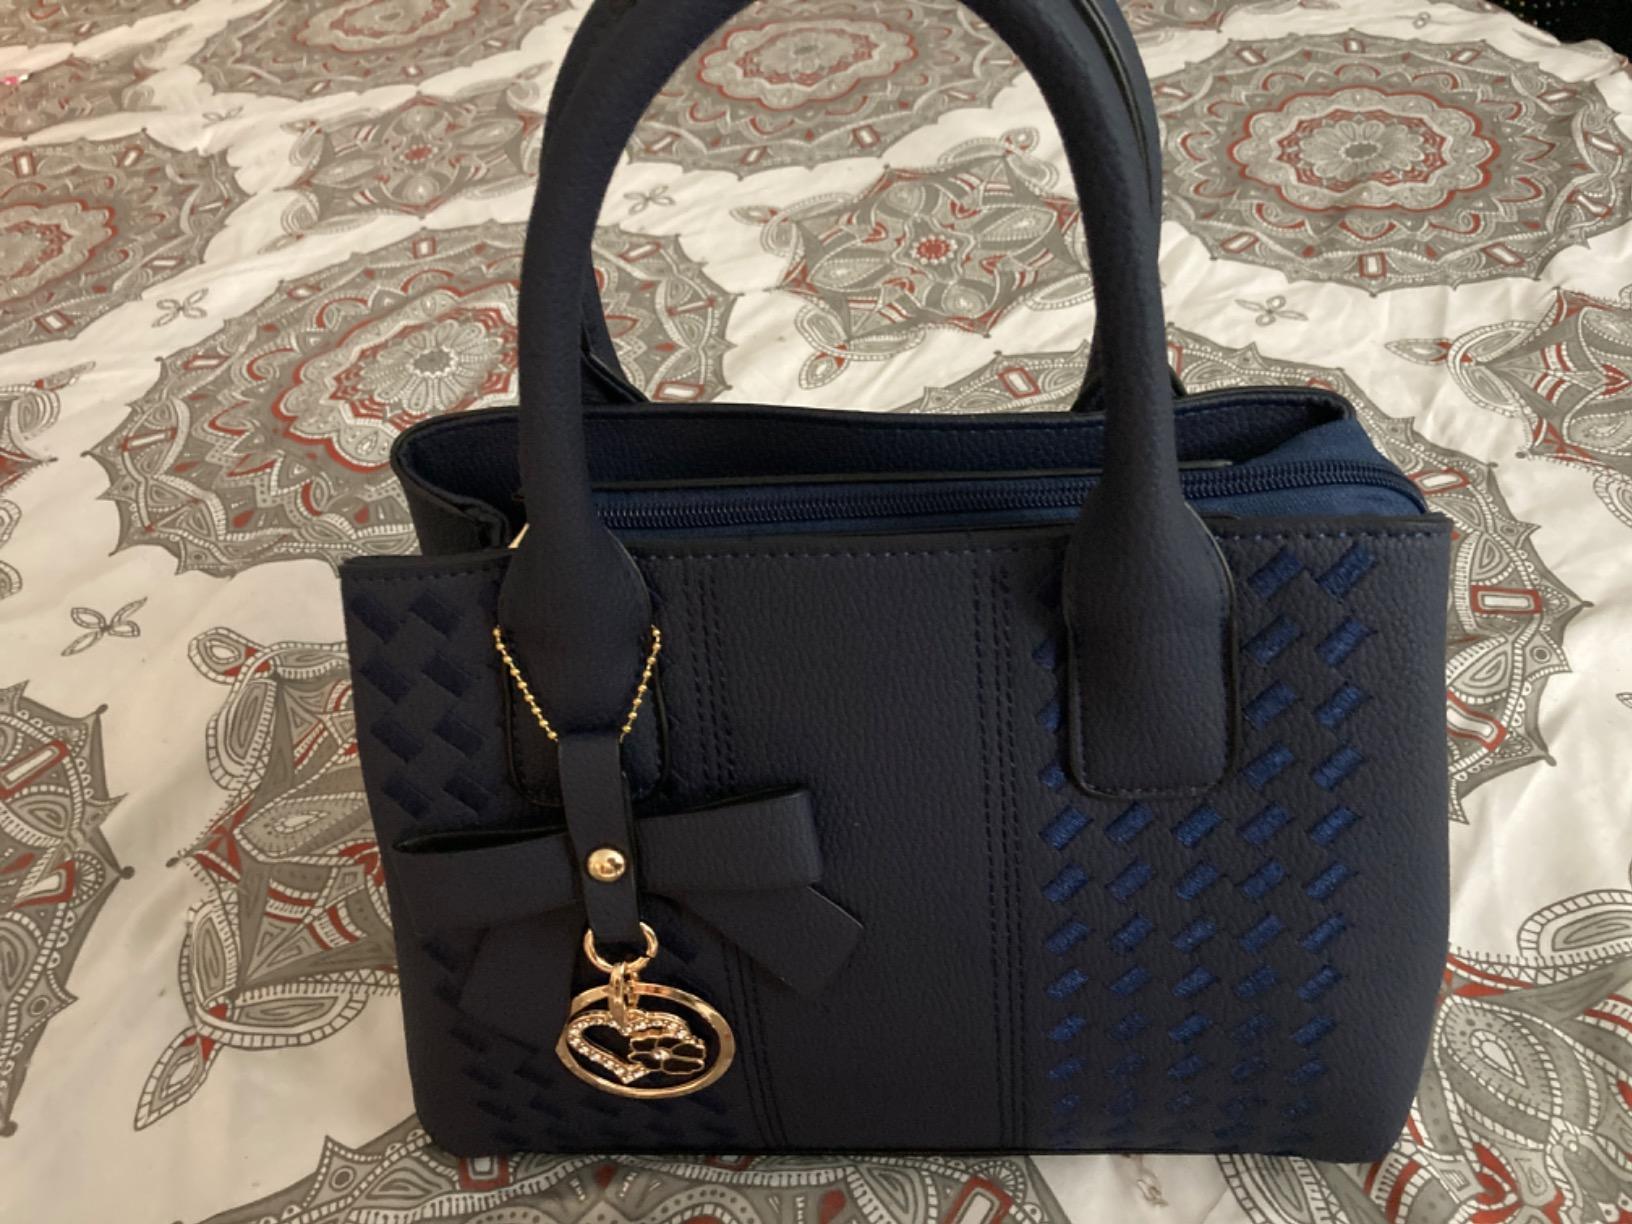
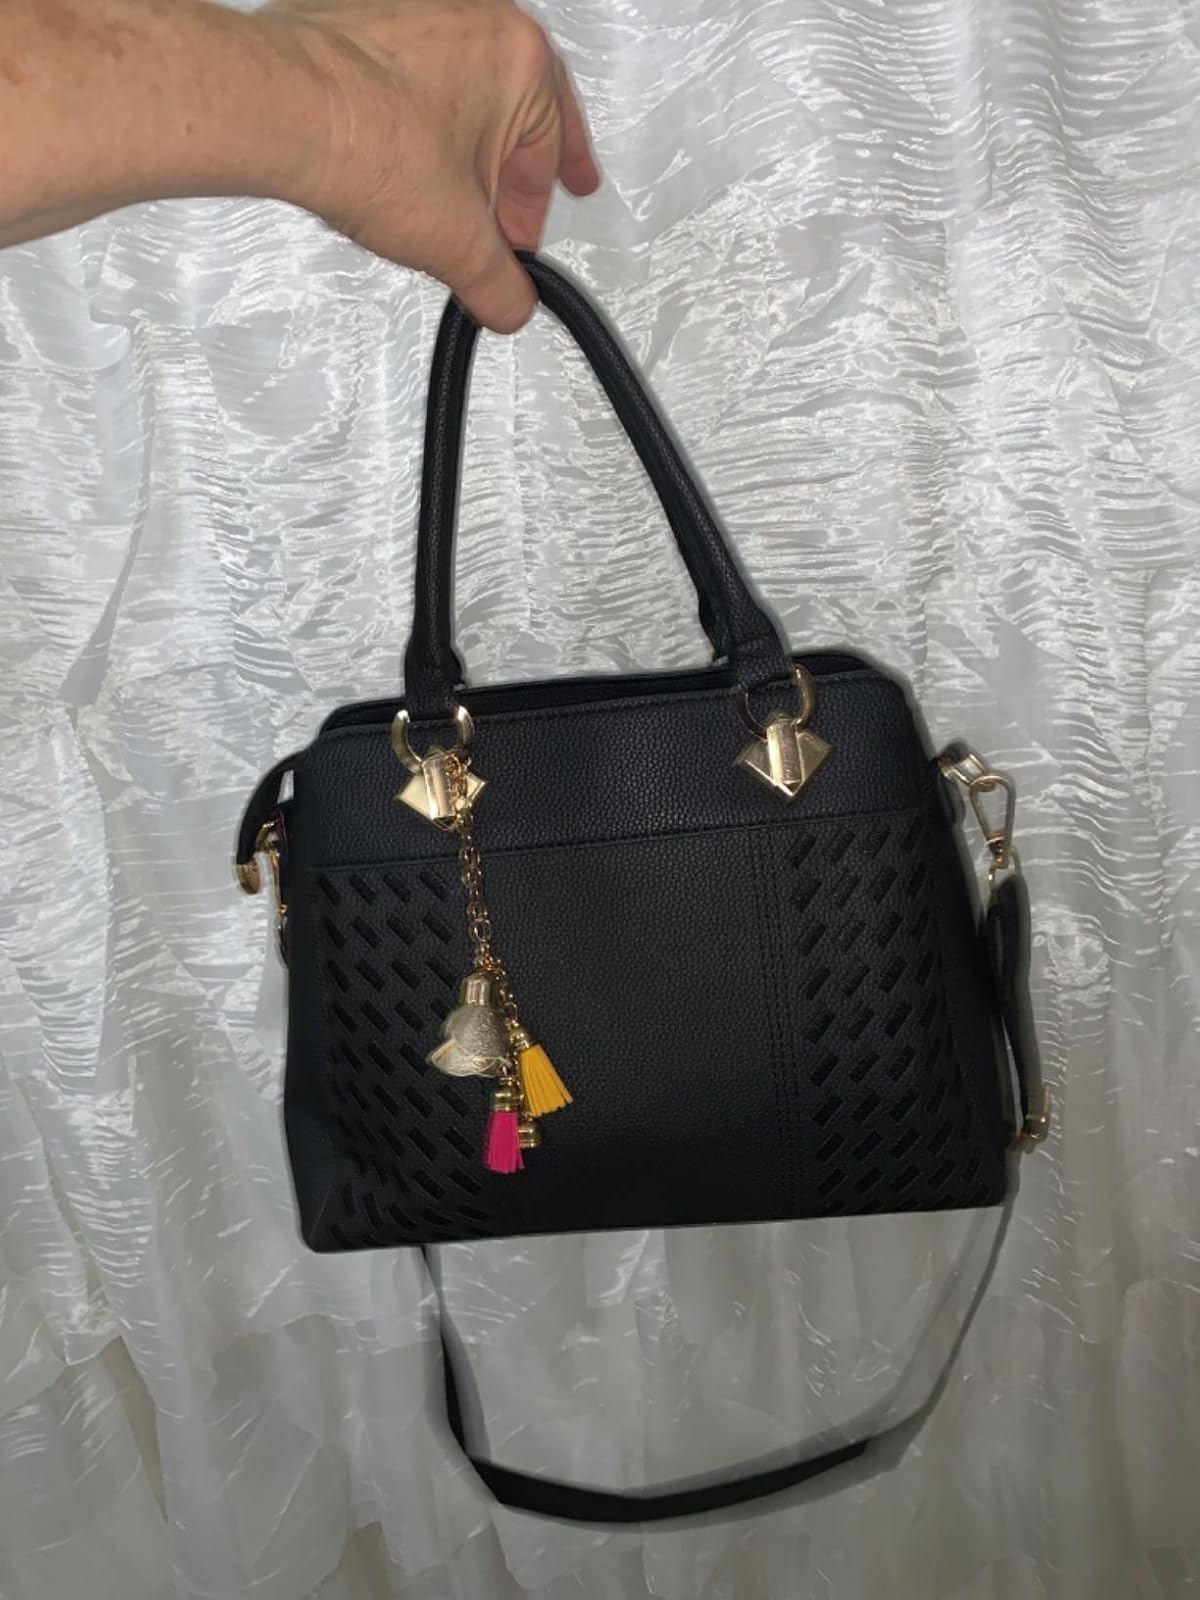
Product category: accessories_handbag
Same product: no